Pacific Data Images

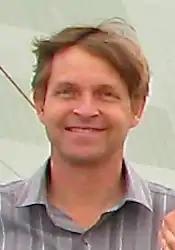
PDI's founder Carl Rosendahl in 2009

PDI was founded in 1980 by Carl Rosendahl with a $25,000 loan from his father. He was joined in 1981 by Richard Chuang, and in 1982 by Glenn Entis. Richard and Glenn wrote the foundation of the in-house computer animation software that was to be used for the next two decades. They started work on 3D software at 1981's end, and 3D production started in fall 1982. The initial goal of the company was "Entertainment using 3D computer animation".